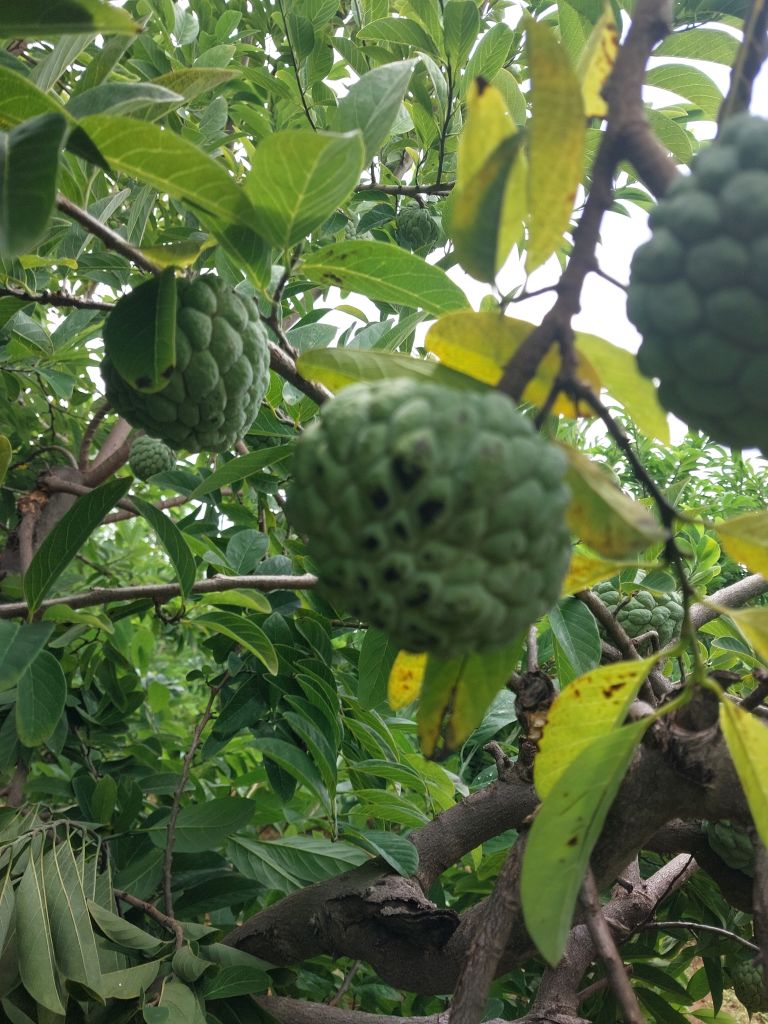
Disease label: Blank Canker